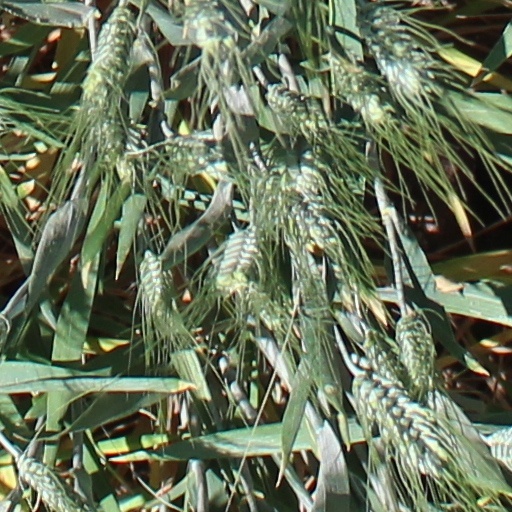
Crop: wheat